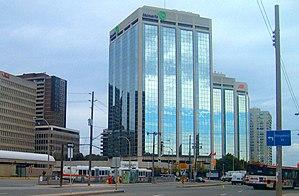
Etobicoke est la partie occidentale de la ville de Toronto, Ontario, Canada, avec une population officielle de 338 117 habitants au recensement de 2001 et 334 491 à celui de 2006. Bien qu'elle ne regroupe que 13 % de la population de Toronto, elle recouvre environ 20 % de son territoire. Elle est bordée au sud par le lac Ontario, à l'est par la rivière Humber, à l'ouest par la ville de Mississauga et, tout près de la frontière, par l'aéroport international Pearson de Toronto, et au nord par la ville de Vaughan.